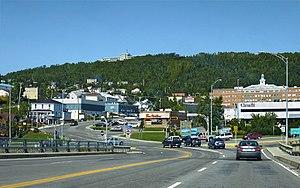
Gaspé, Gaspésie–Îles-de-la-Madeleine, Québec, Canada. Vue depuis le pont de la route 132.